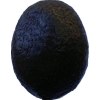
Label: black_avocado